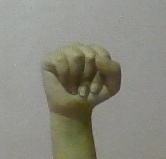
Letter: saad